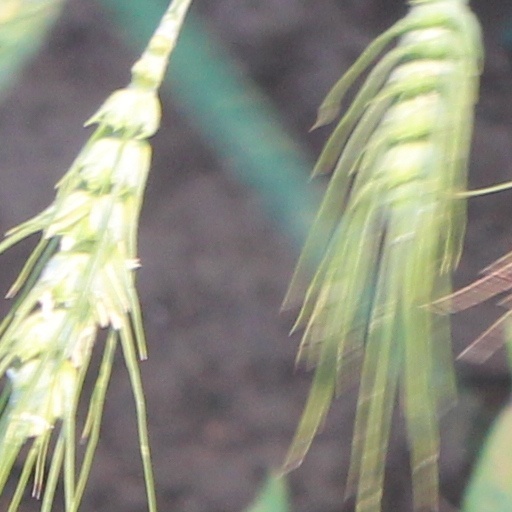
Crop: wheat